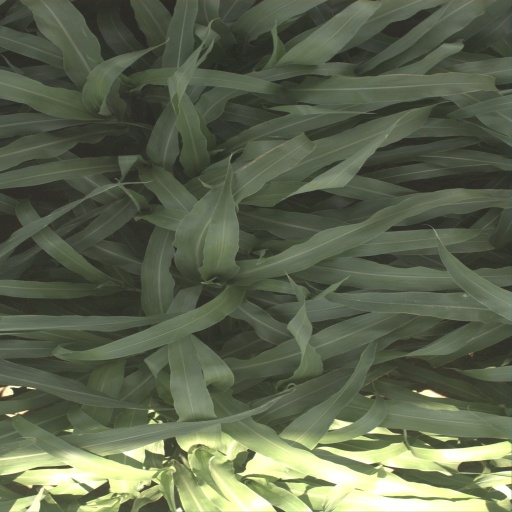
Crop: sorghum